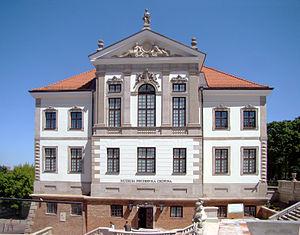
Le palais Ostrogski est un château situé à Varsovie en Pologne. Il a été détruit en 1944, puis reconstruit entre 1949 et 1955. Il abrite aujourd'hui le Musée de Frédéric Chopin.